San Giorgio a Cremano

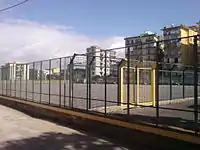
The home ground of Polisportiva San Giorgio a Cremano, known as 'The Den' to locals, has a gravel pitch.

There is very little room for sporting facilities within the crowded commune of San Giorgio a Cremano, although some facilities do exist. A small stadium with a running track and grass field exists on Via Picenna. There is an artificial turf 5-a-side pitch located on Via Guglielmo Marconi. Next door to this pitch is a gymnasium. In Villa Bruno there is also a dedicated Bocce pitch, which is used by the older men of the commune.